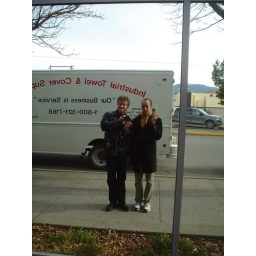
Mark and Johnnie in the mirror window in Livingston, Montana